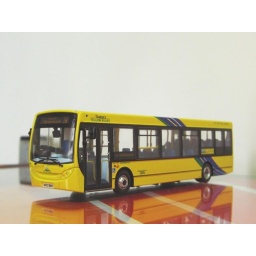
cmnl alexander dennis enviro 200 dart under transdev yellow buses